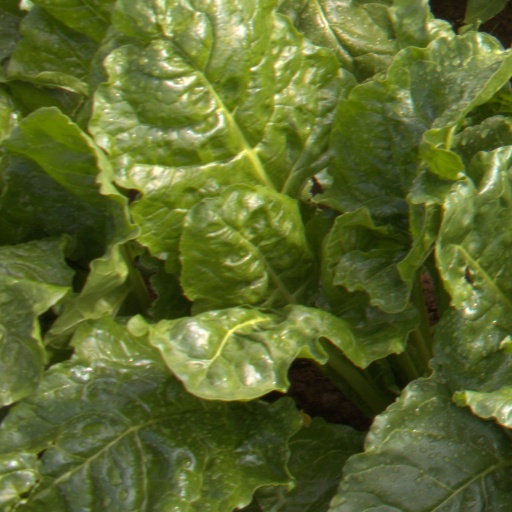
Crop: sugar beet